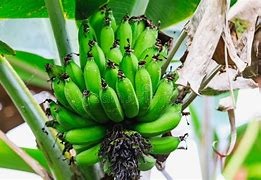
Label: banana